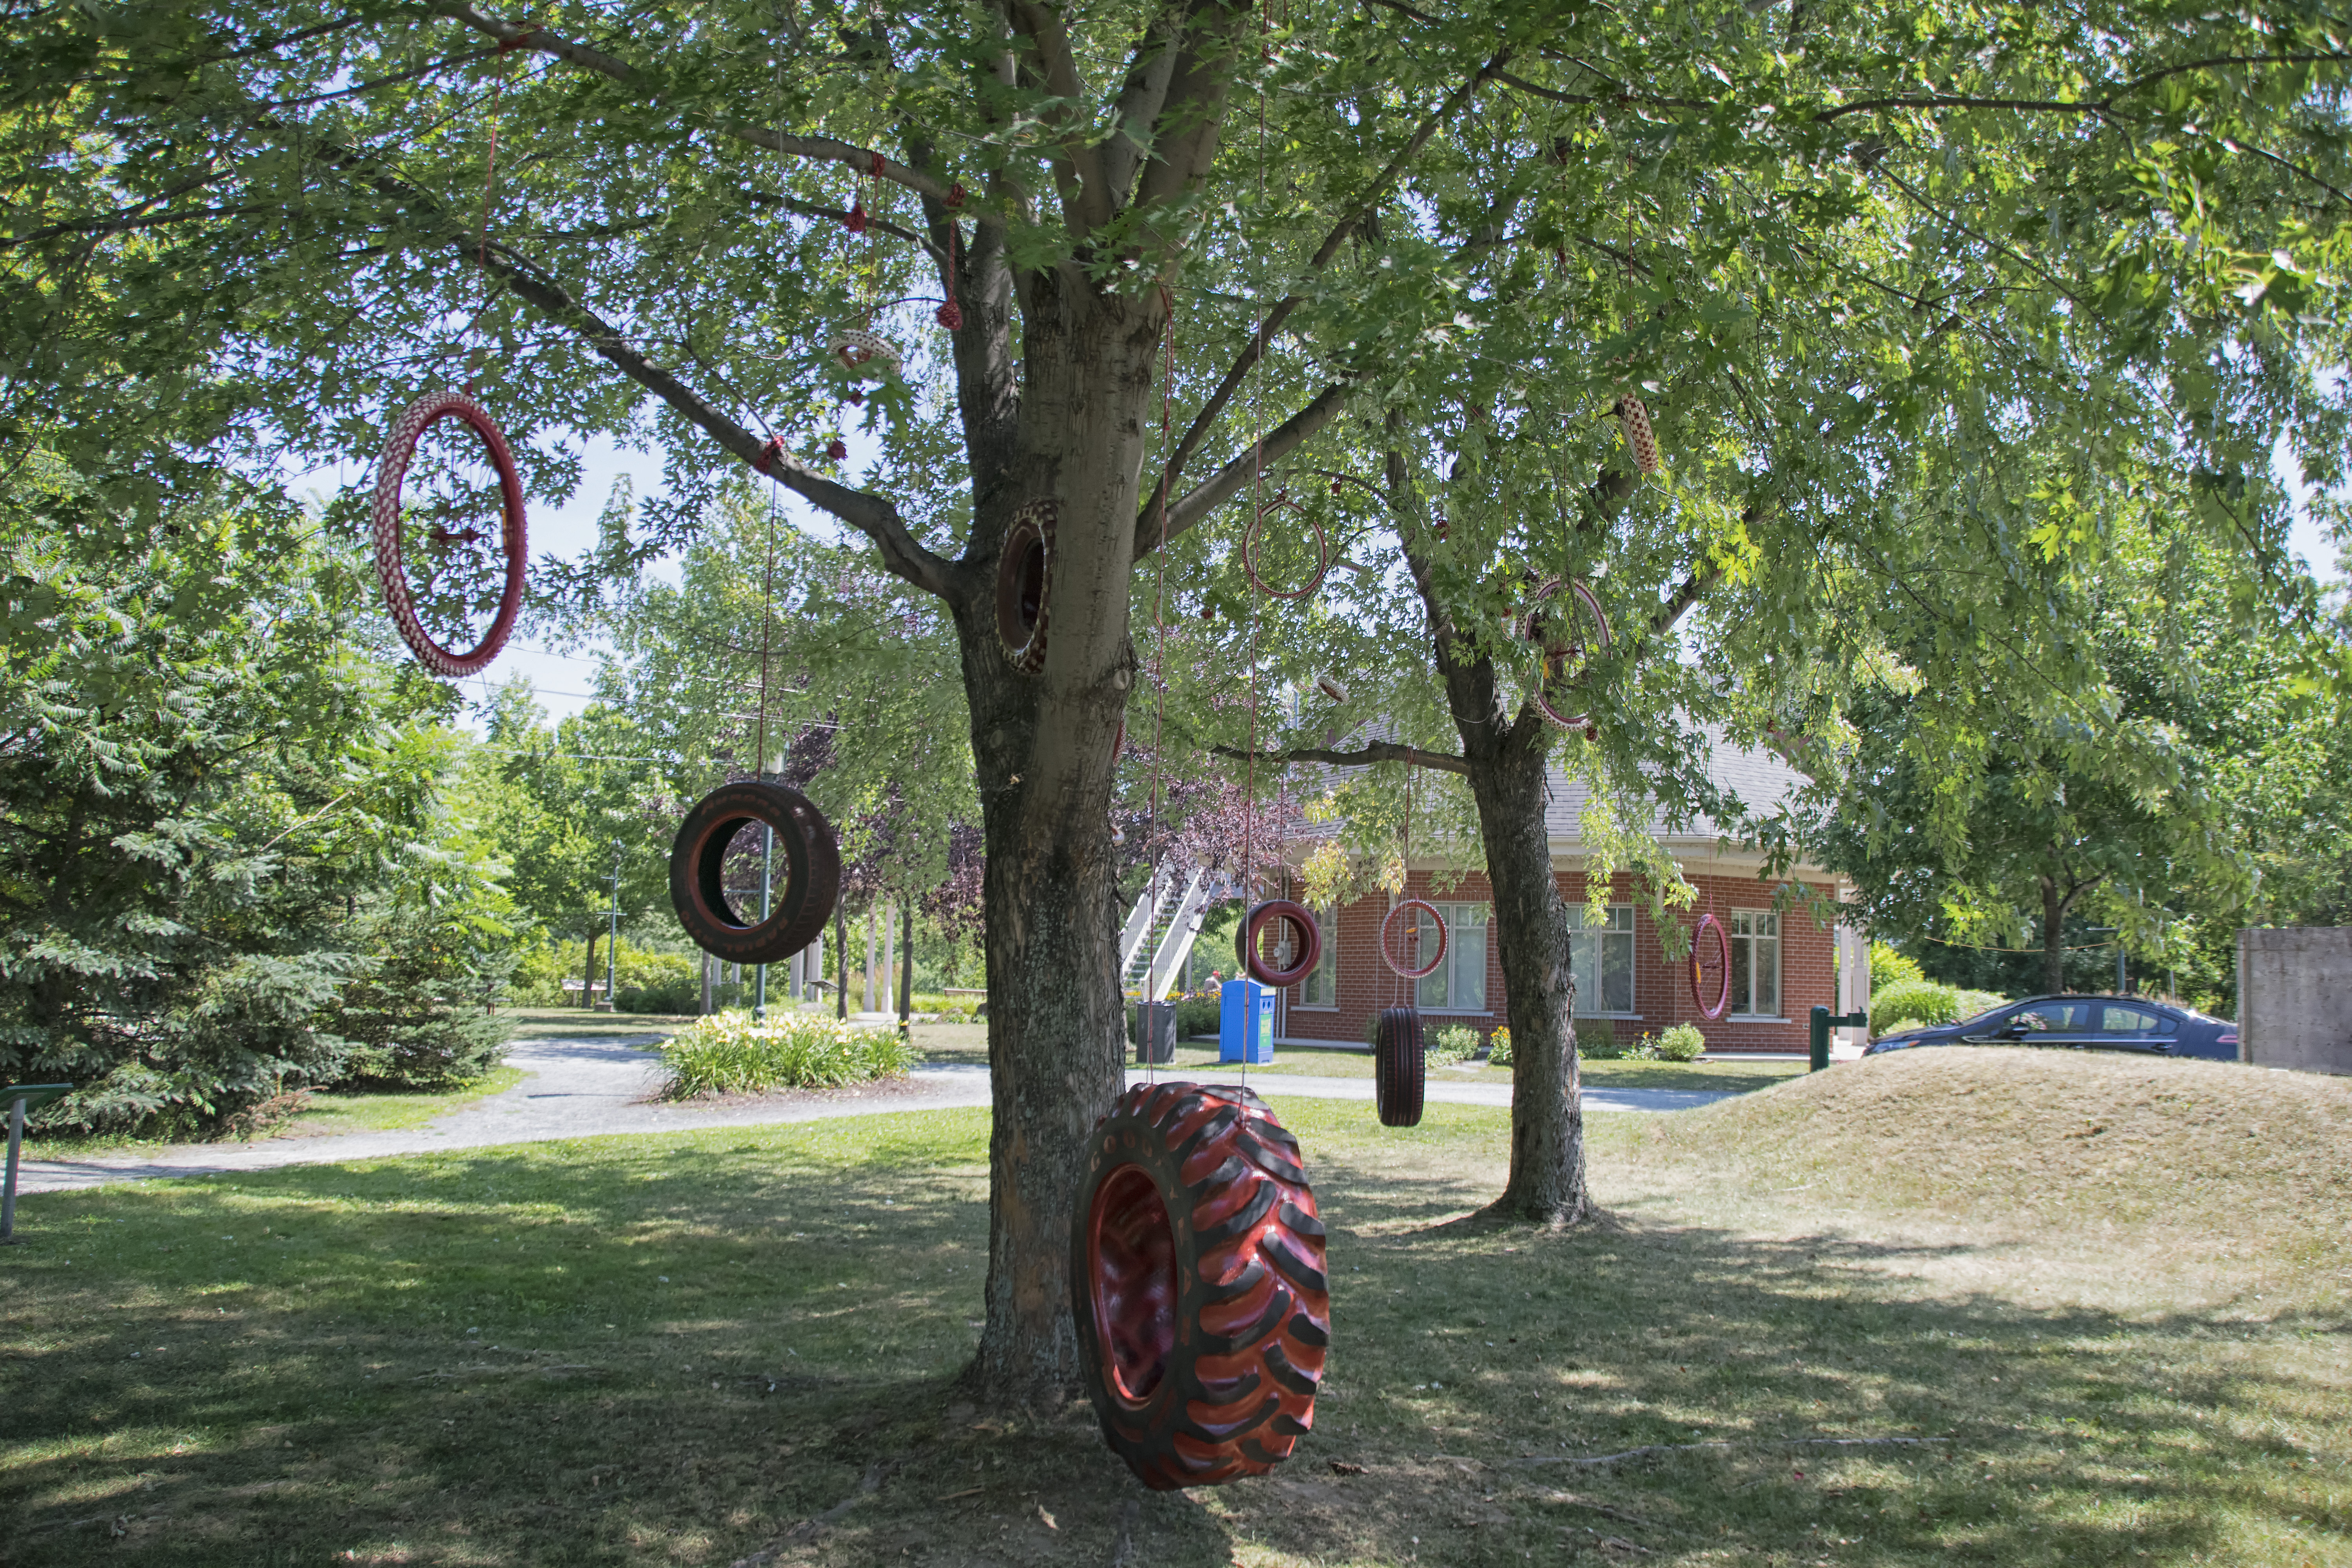
tree, lawn, city, recreation, park, backyard, garden, public space, art, canada, playground, estate, quebec, yard, sherbrooke, outdoor recreation, human settlement, outdoor play equipment